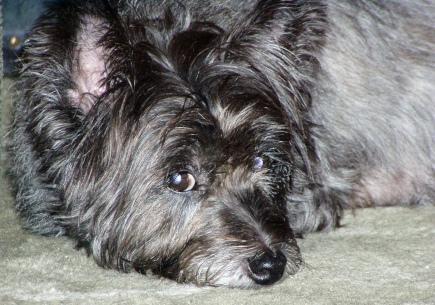
cairn